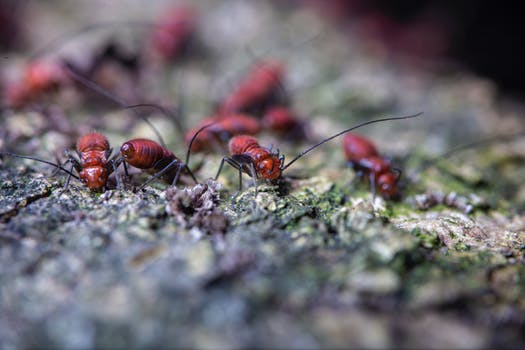
Label: No Watermark